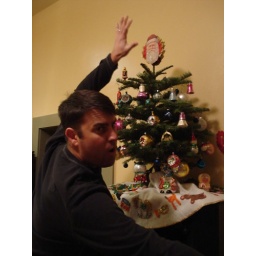
mini tree in the kitchen